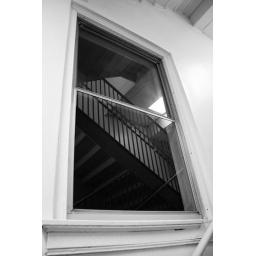
The Daily Shoot assignment for 2011/02/07:Use a window or a door as a frame for your subject today in a photograph.